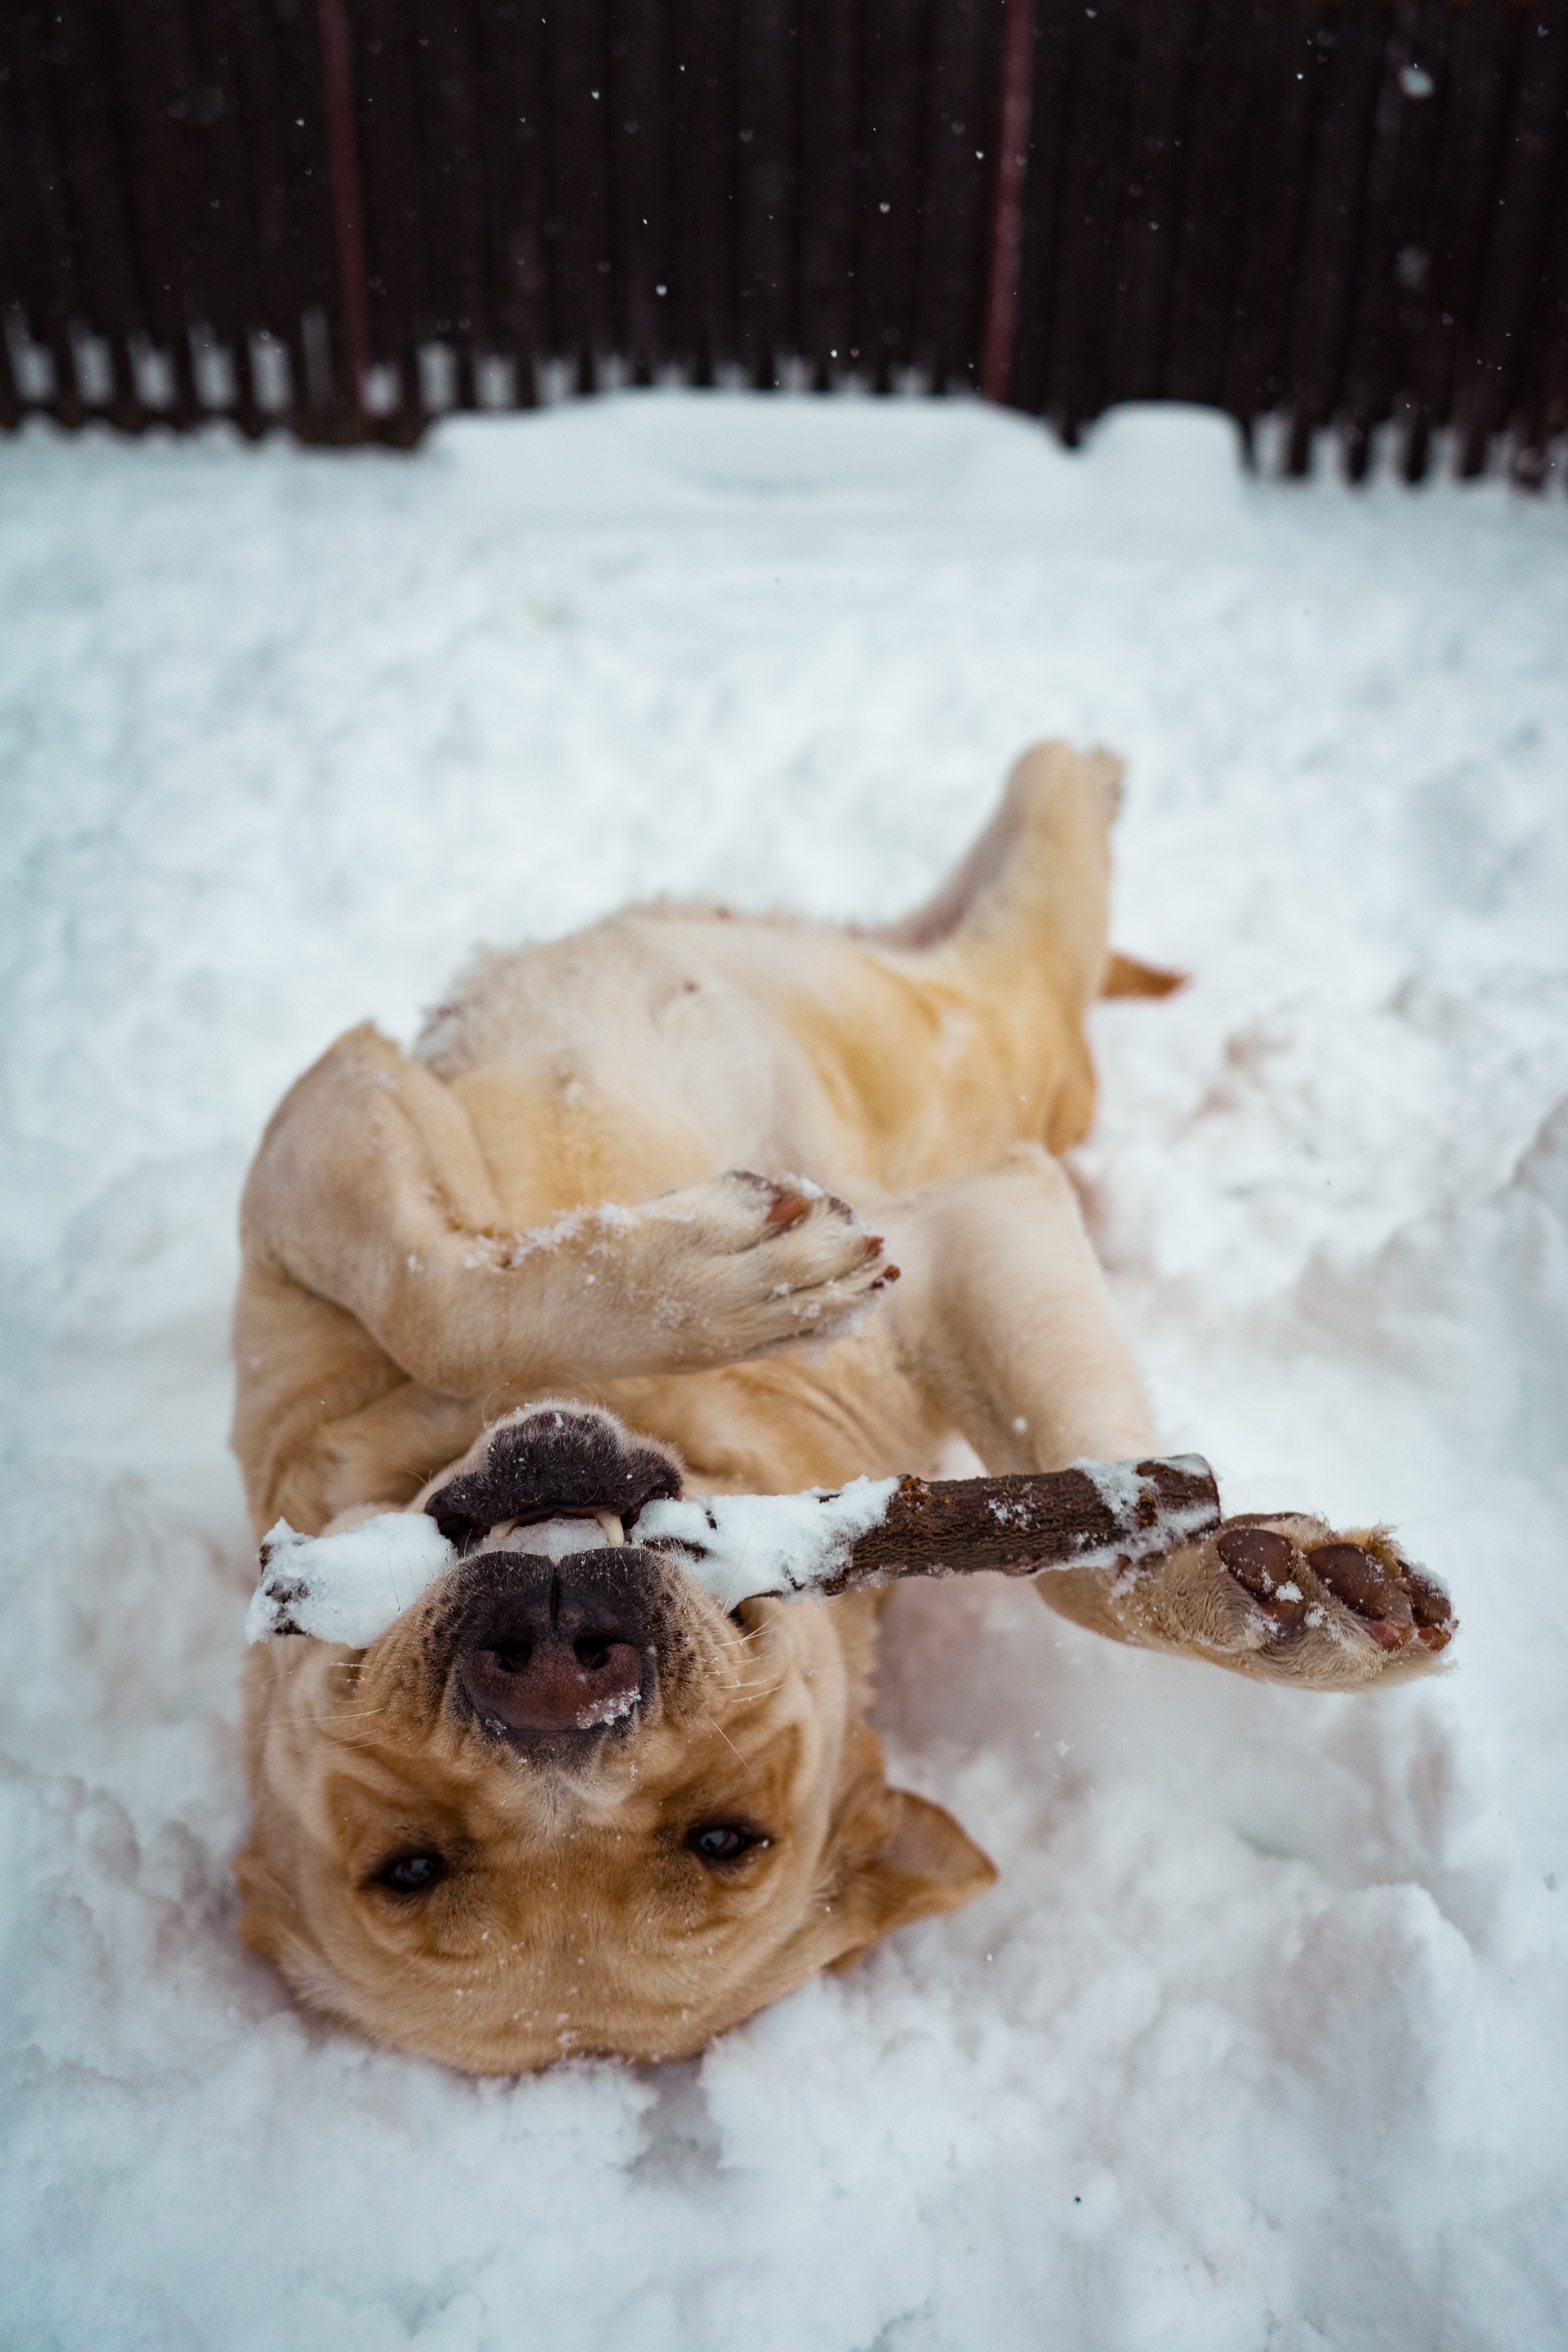
snow, canidae, dog, snout, dog breed, carnivore, retriever, winter, sporting group, fawn, golden retriever, puppy, freezing, labrador retriever